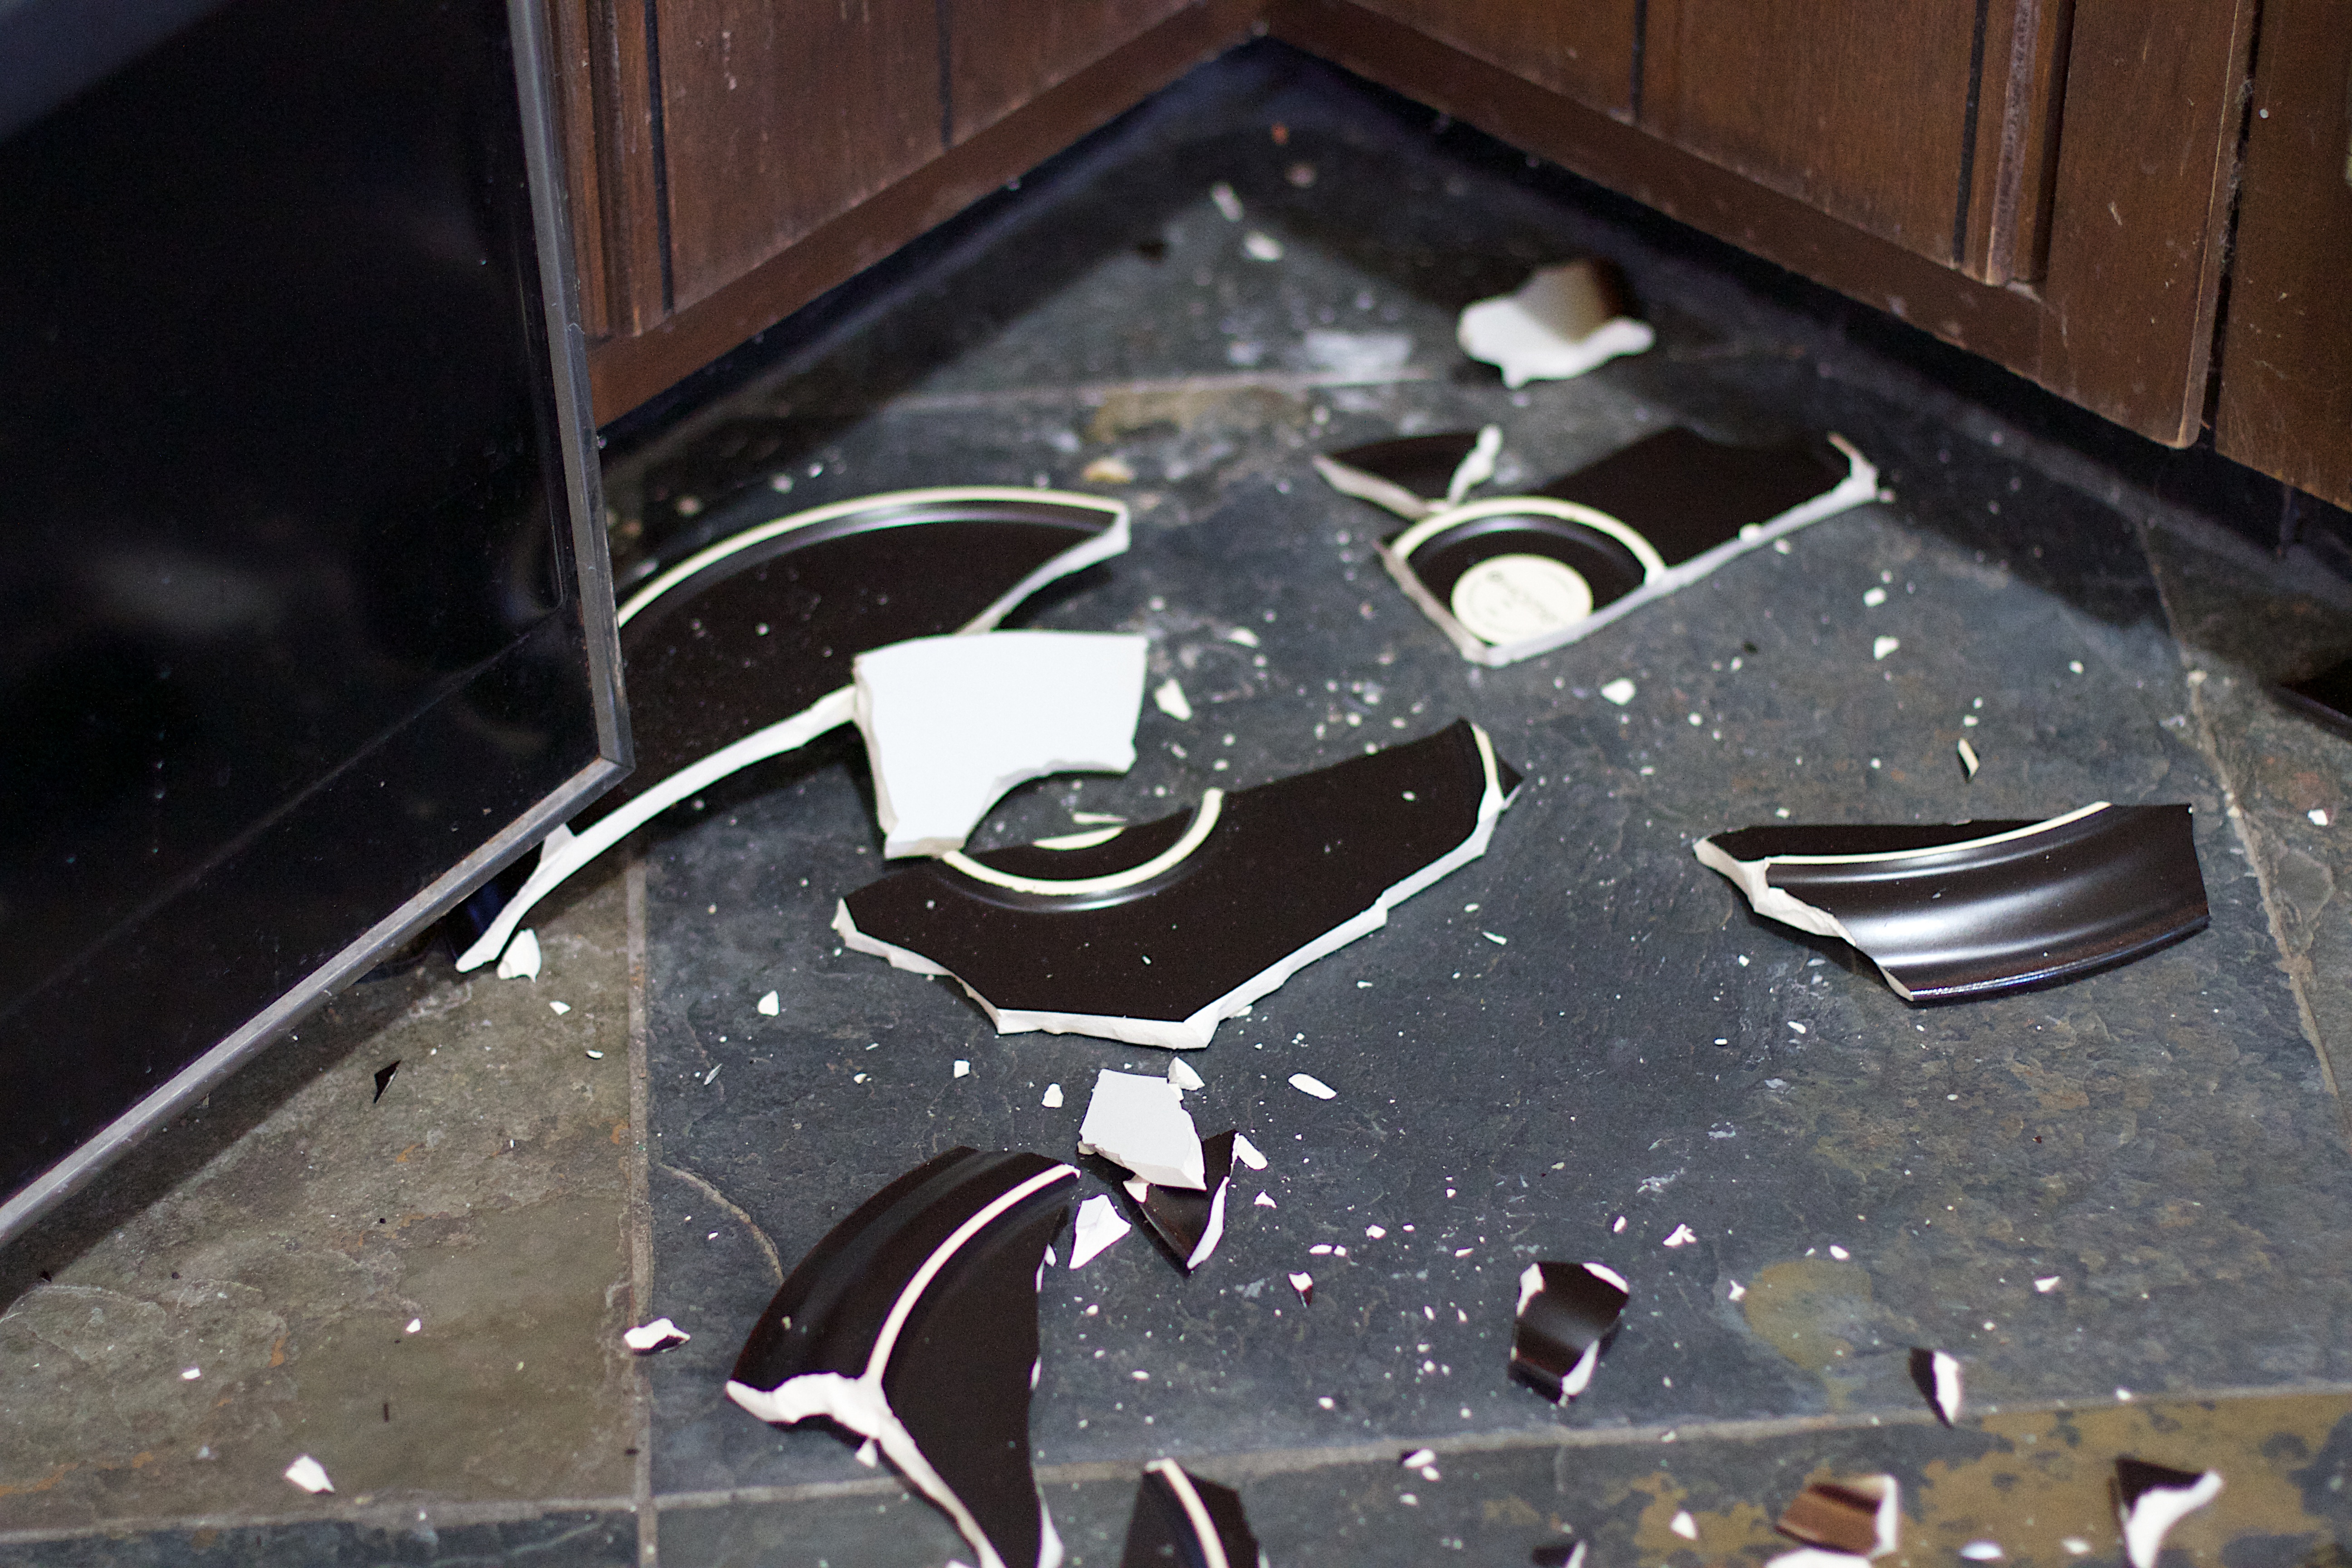
wheel, floor, glass, material, tire, bumper, iron, auto part, automotive exterior, automotive tire